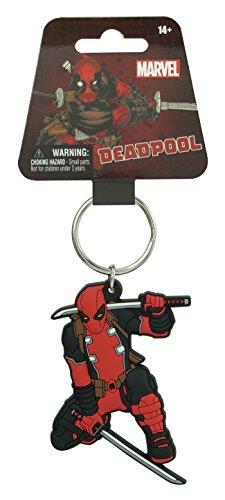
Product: Marvel Deadpool Soft Touch PVC Key Ring Key Accessories
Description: Great Condition.
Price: $7.36
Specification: ProductDimensions:2x0.2x4.5inches|ItemWeight:0.64ounces|ShippingWeight:0.64ounces(Viewshippingratesandpolicies)|DomesticShipping:ItemcanbeshippedwithinU.S.|InternationalShipping:ThisitemcanbeshippedtoselectcountriesoutsideoftheU.S.LearnMore|ASIN:B072JL9YBZ|Itemmodelnumber:68682|Manufacturerrecommendedage:4yearsandup